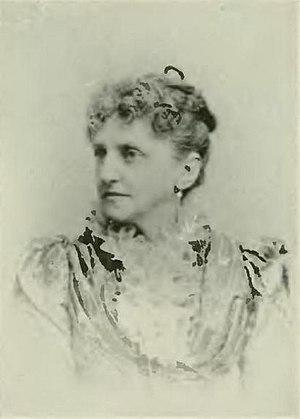
Lillie Devereux Blake, née le 12 août 1833 à Raleigh, en Caroline du Nord, est une suffragette américaine, réformatrice et écrivaine. Elle a fait ses études à New Haven, dans le Connecticut.